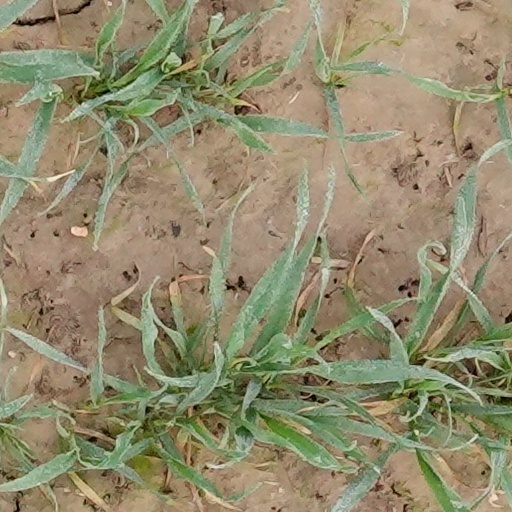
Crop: wheat